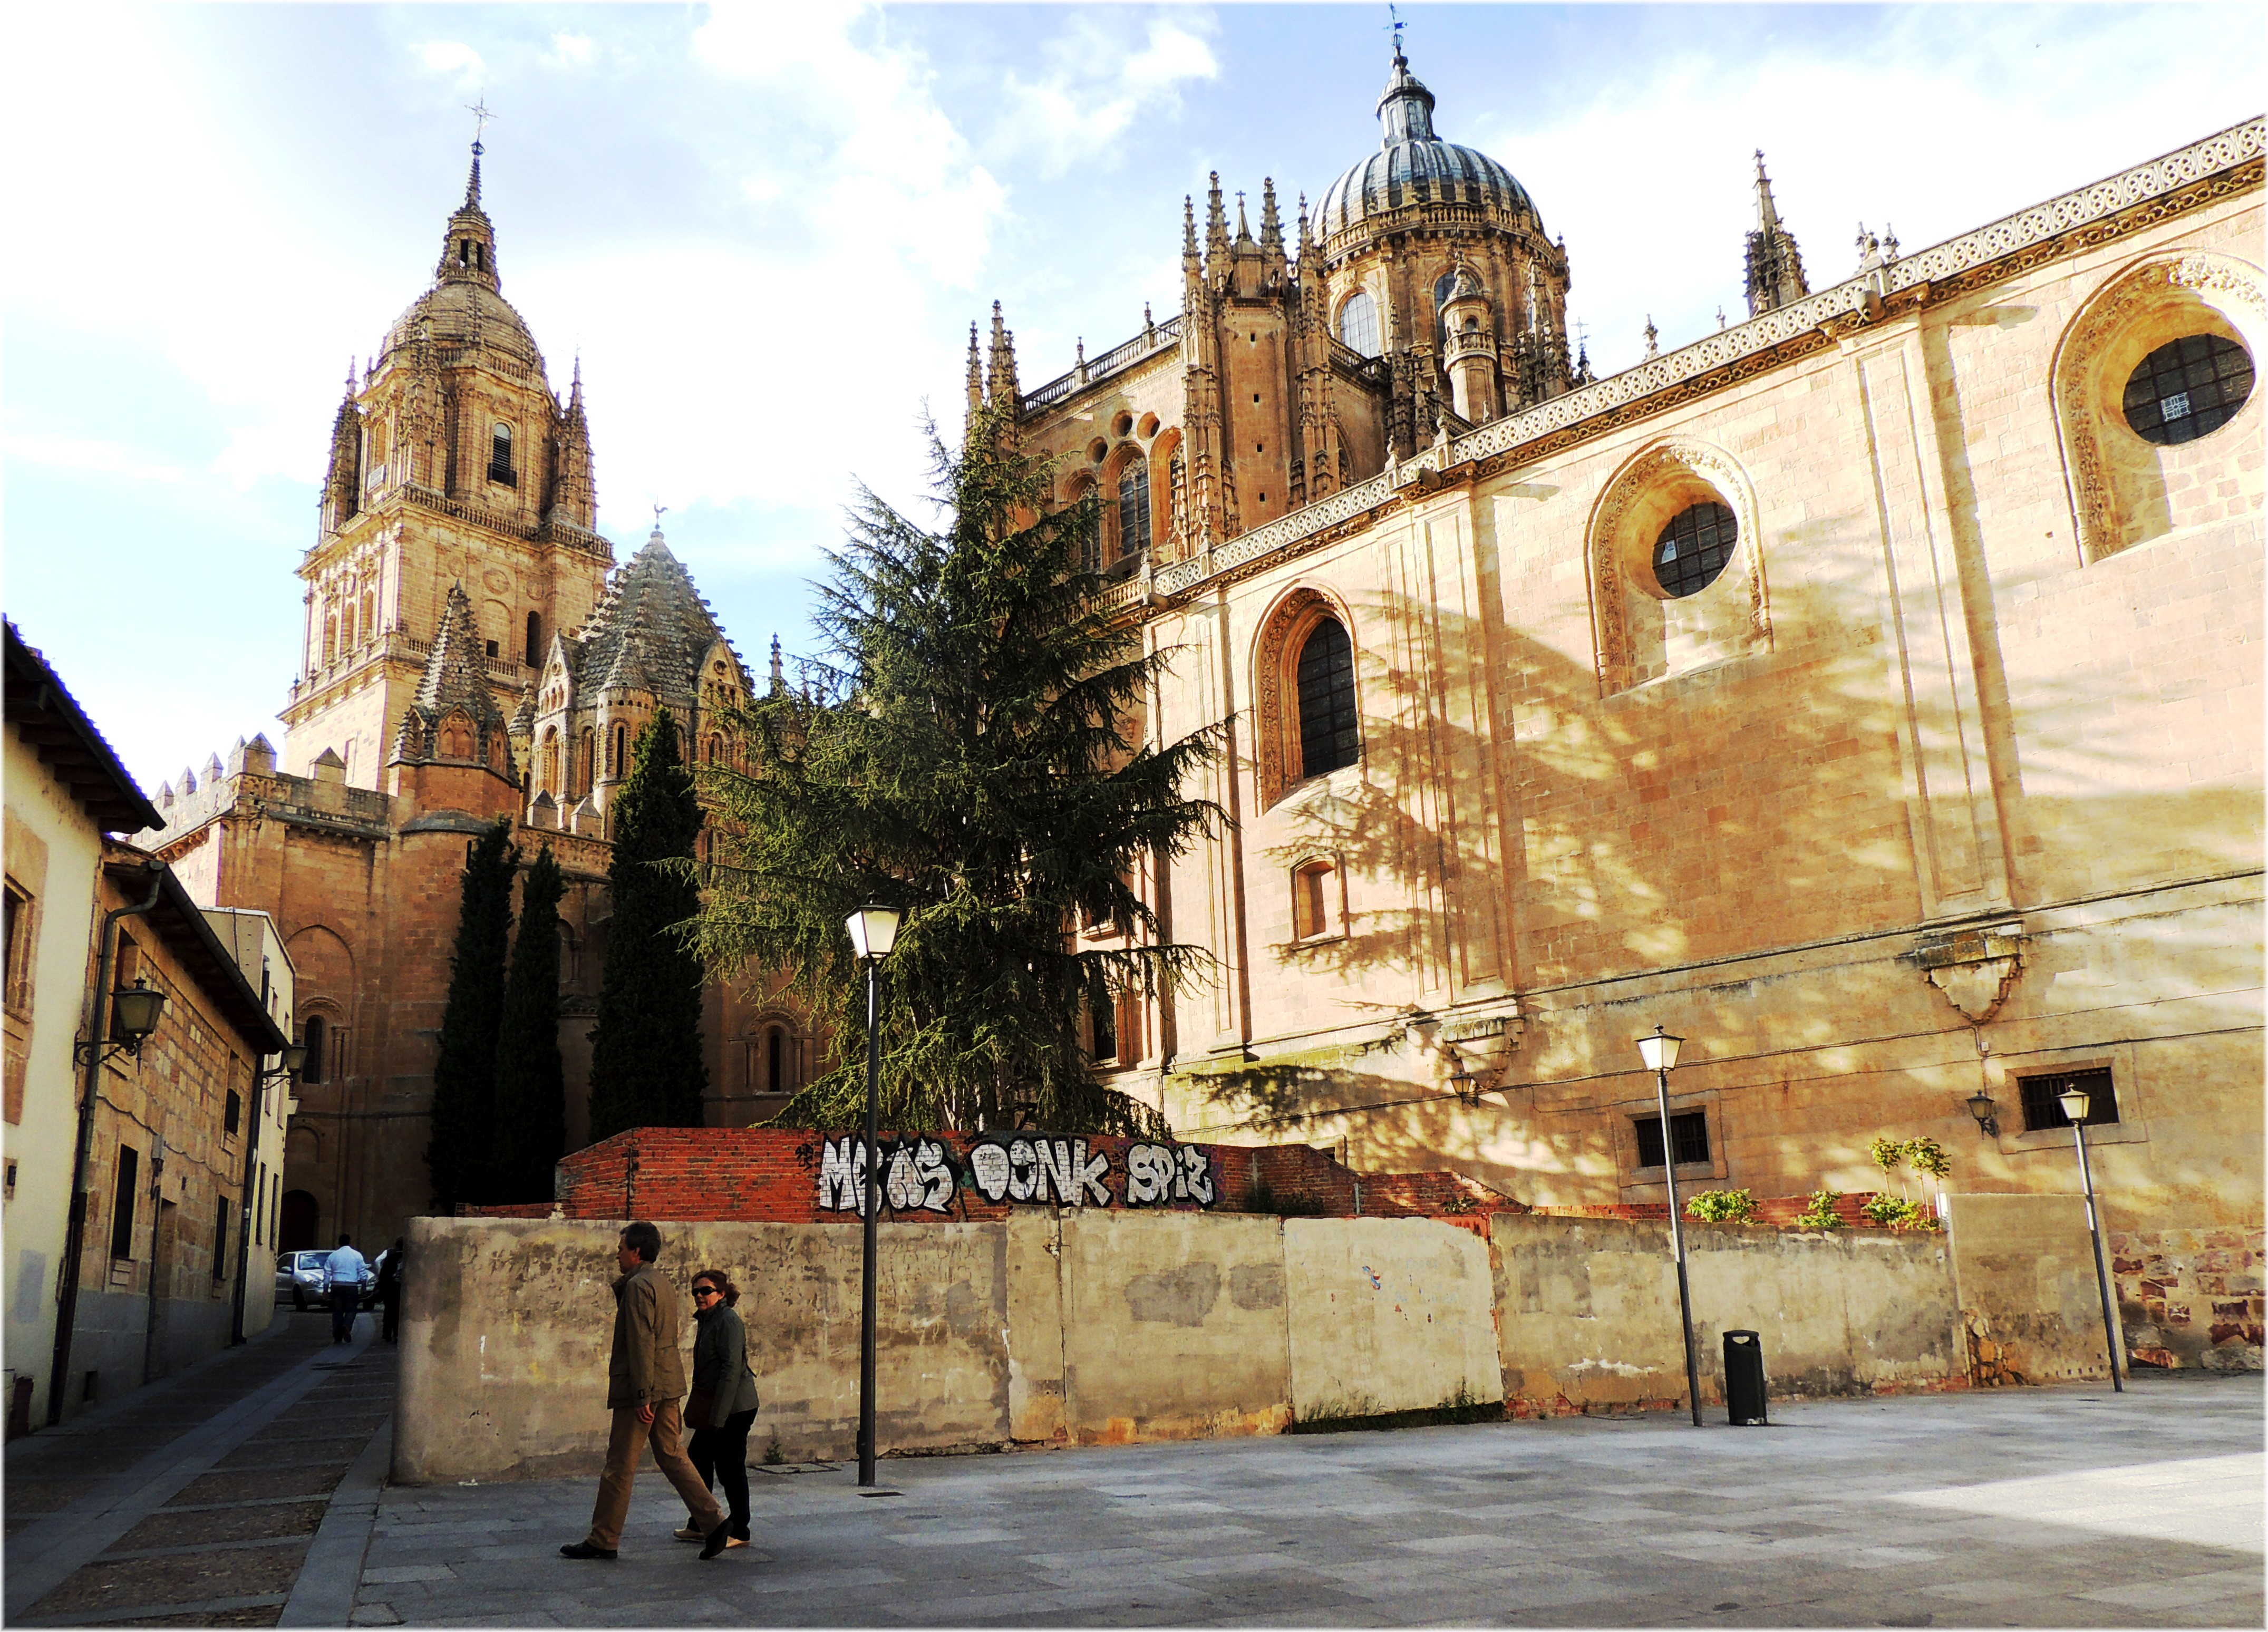
town, building, plaza, facade, church, cathedral, place of worship, monastery, synagogue, basilica, middle ages, historic site, ancient history